Prelude to the attack on Pearl Harbor

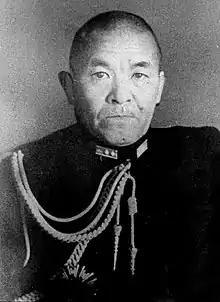
Admiral Chuichi Nagumo

In a letter dated January 7, 1941, Yamamoto finally delivered a rough outline of his plan to Koshiro Oikawa, the Navy Minister, from whom he also requested to be made commander-in-chief of the air fleet to attack Pearl Harbor. A few weeks later, in yet another letter, Yamamoto requested for Admiral Takijiro Onishi, chief of staff of the Eleventh Air Fleet, to study the technical feasibility of an attack against the American base. Onishi gathered as many facts as possible about Pearl Harbor.